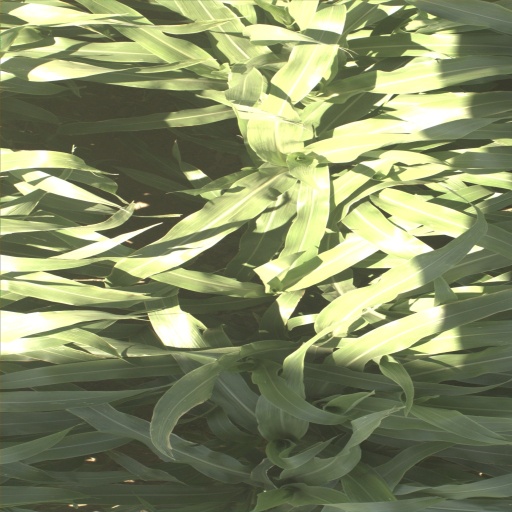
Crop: sorghum